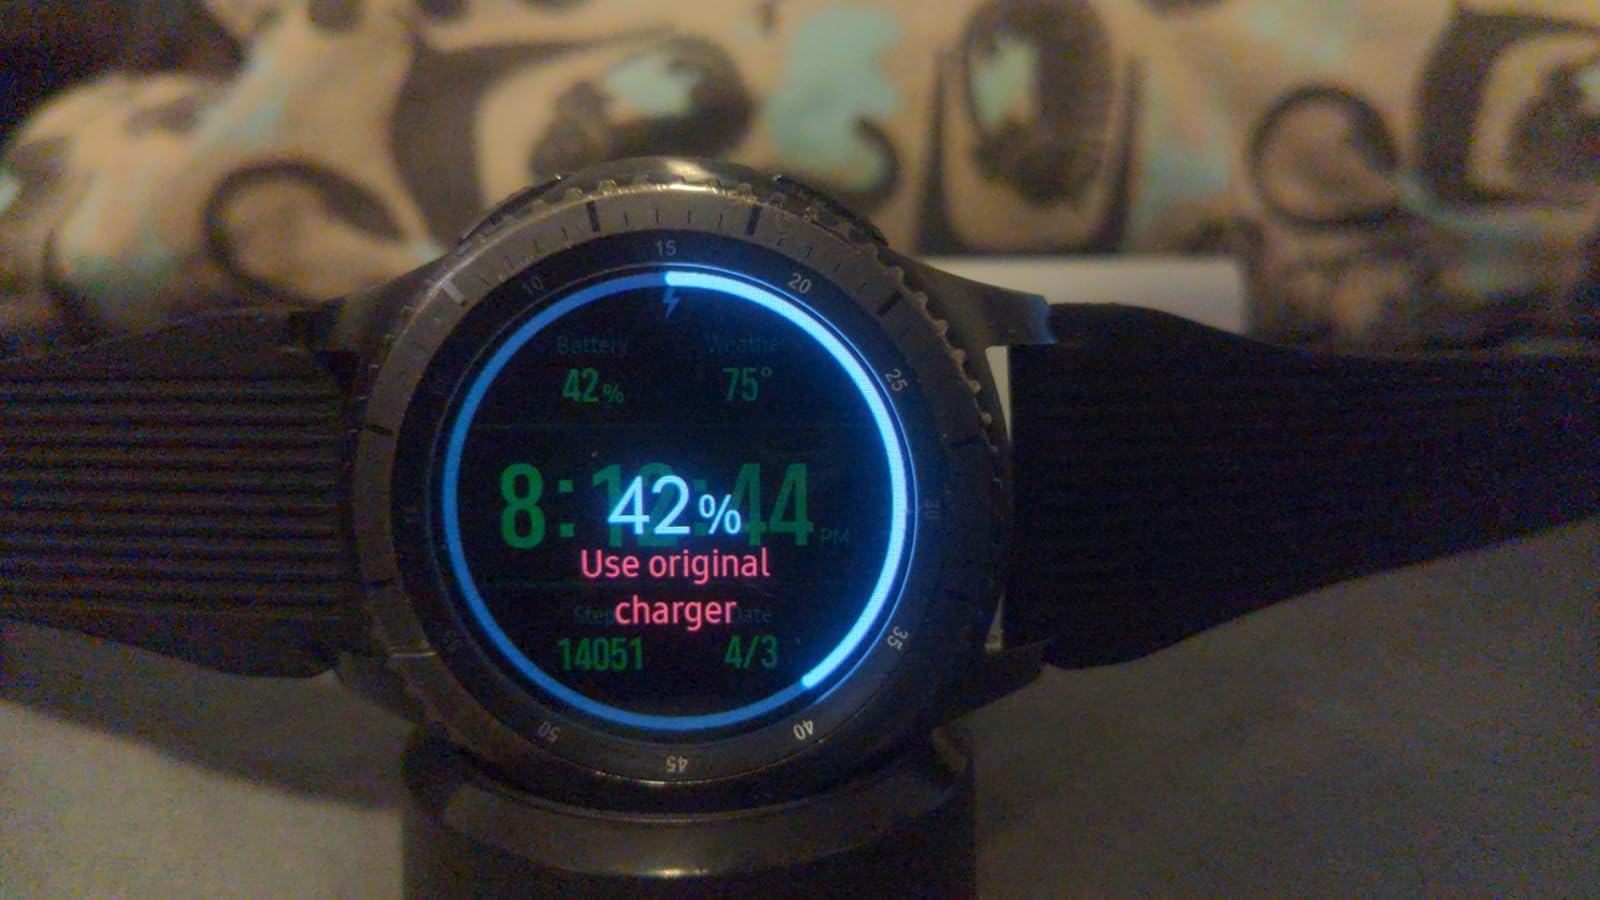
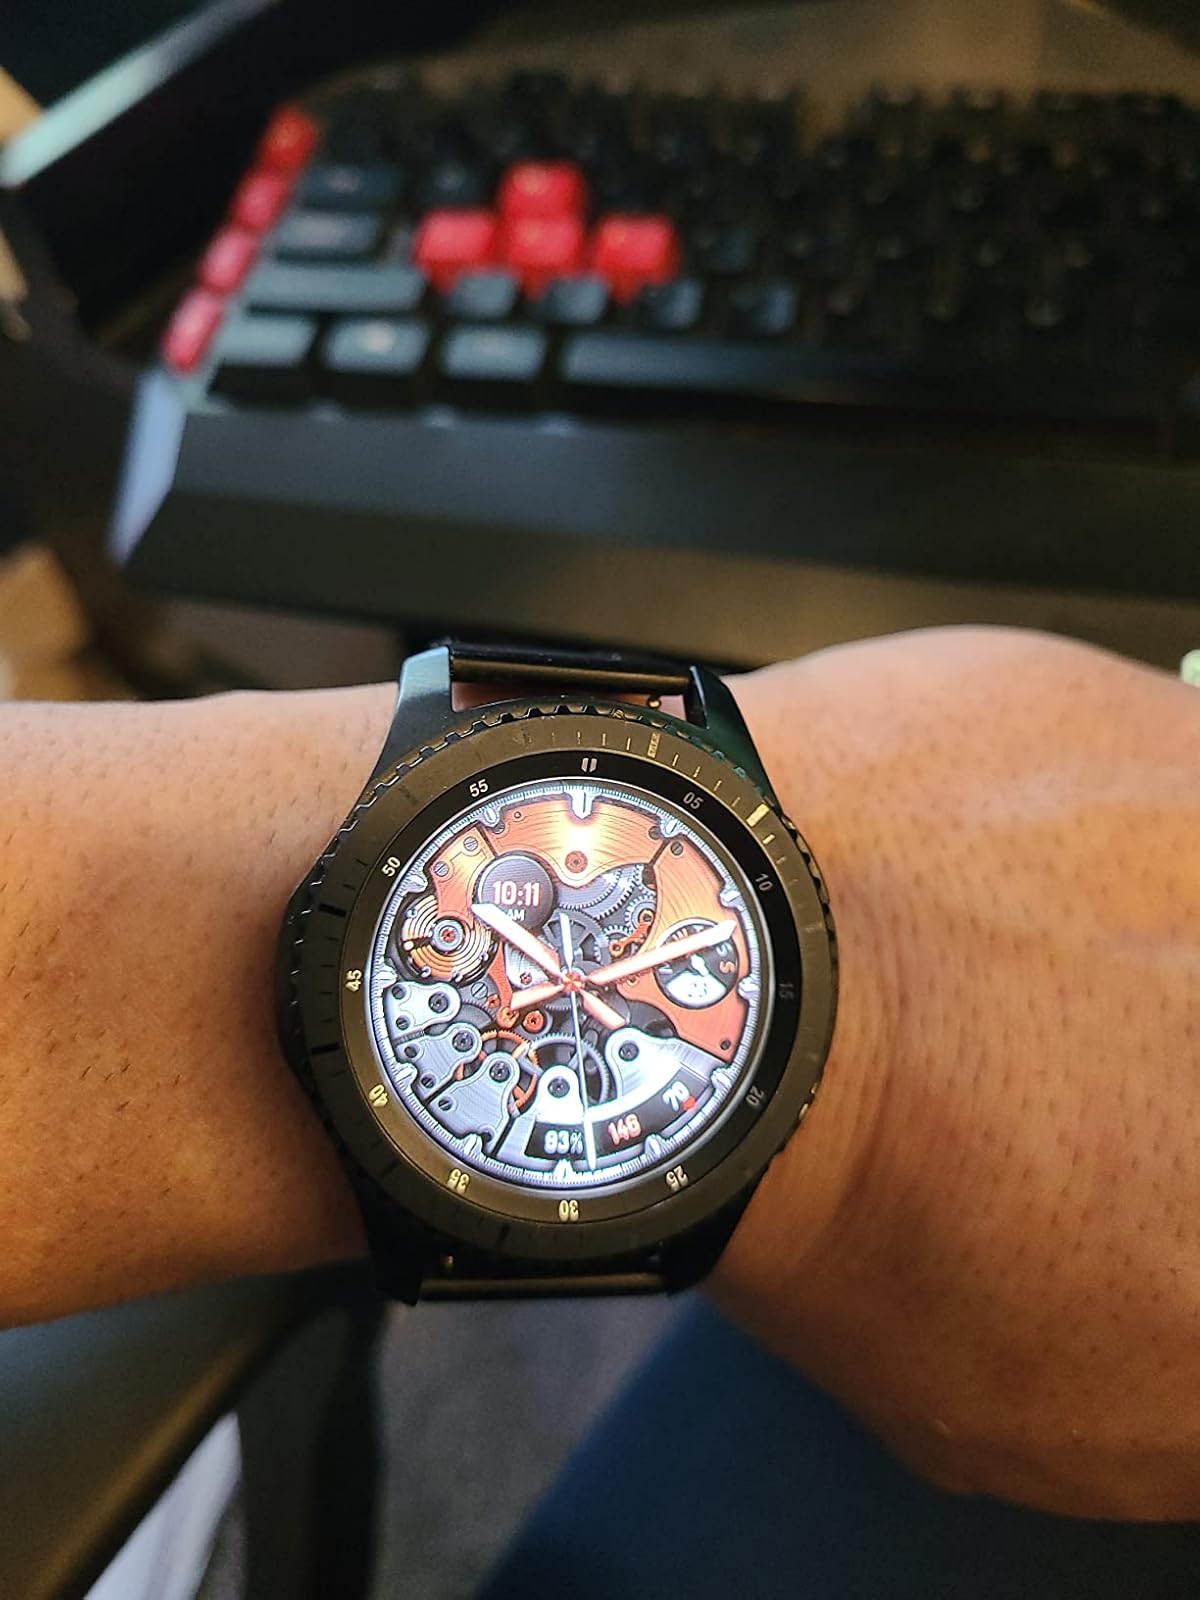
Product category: smartwatch
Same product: yes